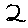
Label: 2